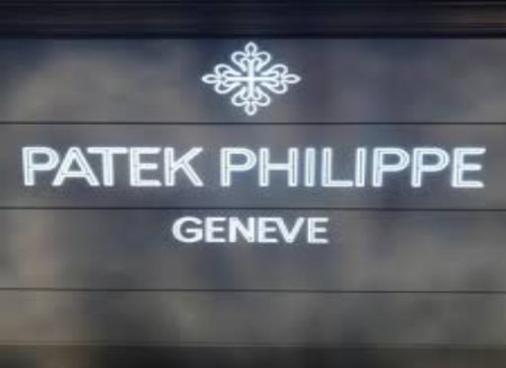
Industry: Clothes